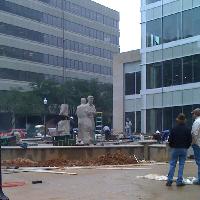
Weather: cloudy or overcast